John II Komnenos

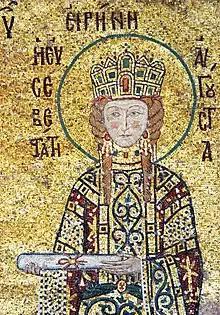
Empress Irene, from the Komnenos mosaic in the Hagia Sophia

John II Komnenos married Princess Piroska of Hungary (renamed Irene), a daughter of King Ladislaus I of Hungary in 1104; the marriage was intended as compensation for the loss of some territories to King Coloman of Hungary. She played little part in government, devoting herself to piety and their large brood of children. Irene died on 13 August 1134, and was later venerated as Saint Irene. John II and Irene had 8 children: